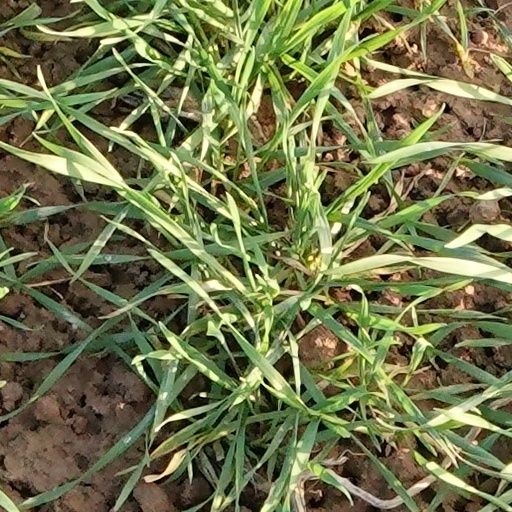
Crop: wheat